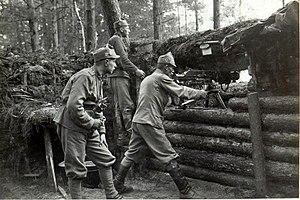
La 1ʳᵉ armée austro-hongroise est une grande unité de l'armée austro-hongroise pendant la Première Guerre mondiale. Elle est engagée sur le front de l'Est, successivement en Galicie, Pologne russe, Volhynie, puis sur le front roumain.